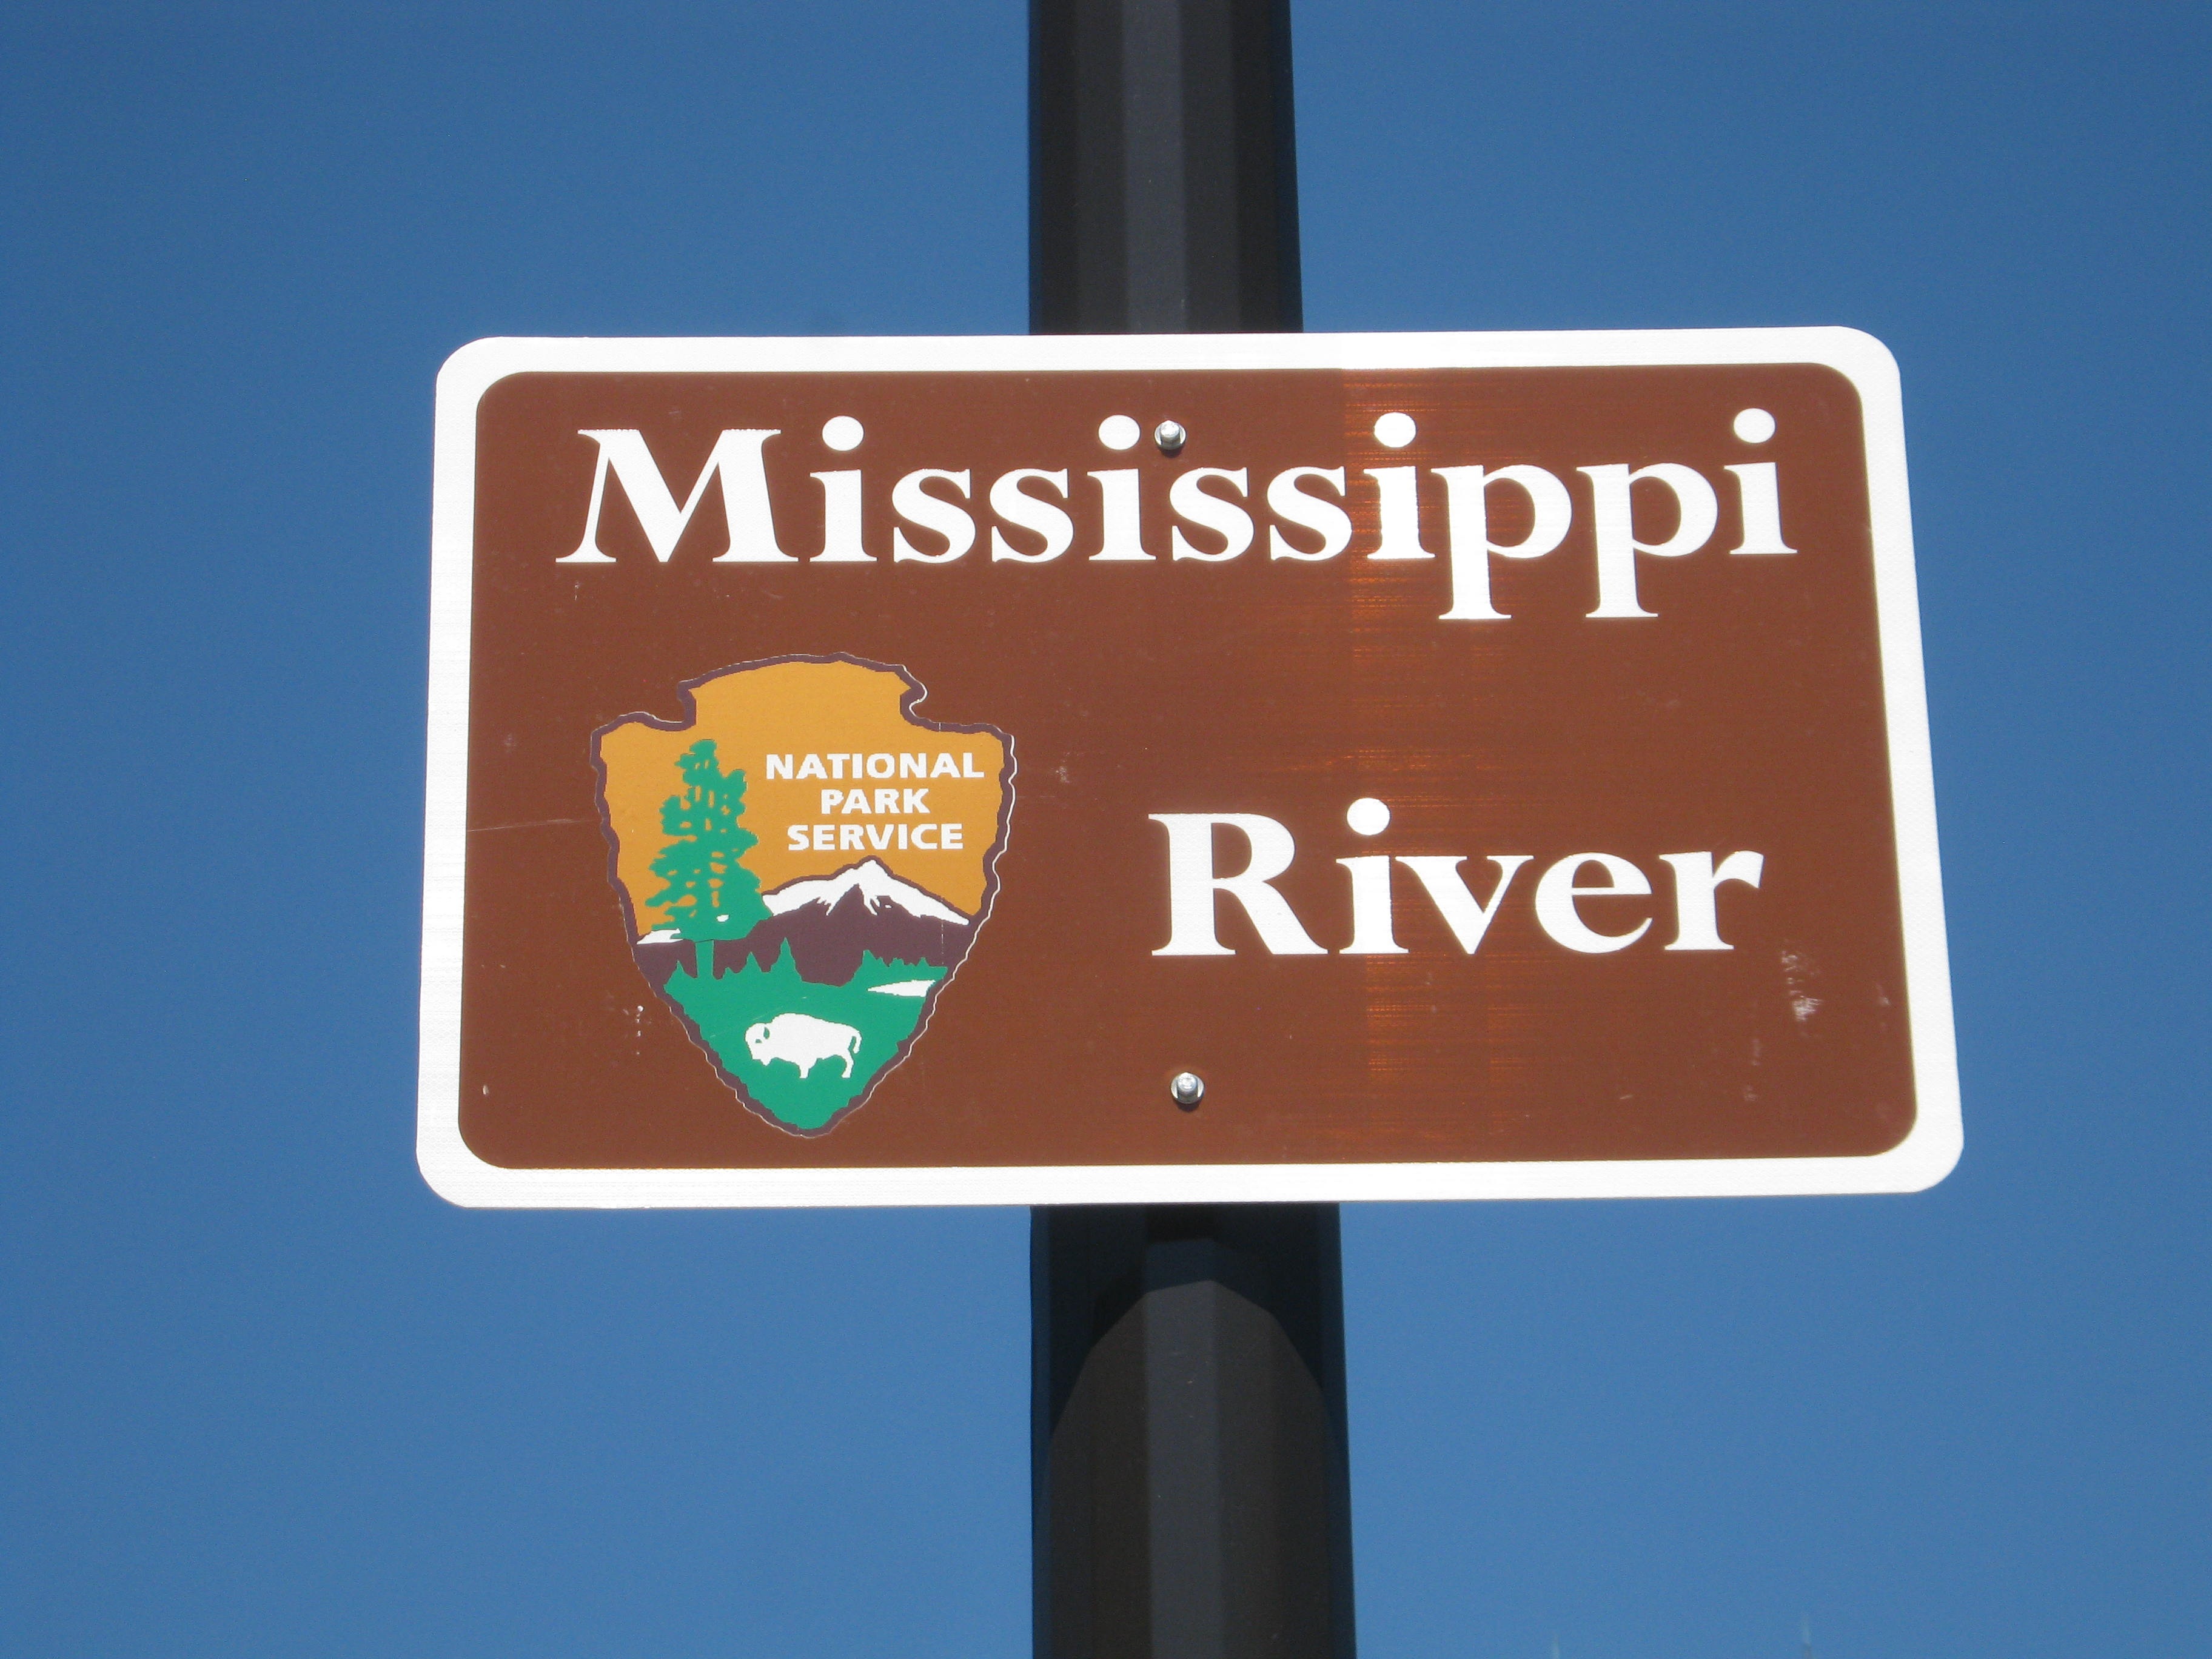
water, bridge, city, river, advertising, downtown, sign, banner, usa, street sign, signage, brand, font, outdoors, scene, minnesota, mississippi, midwest, minneapolis, traffic sign